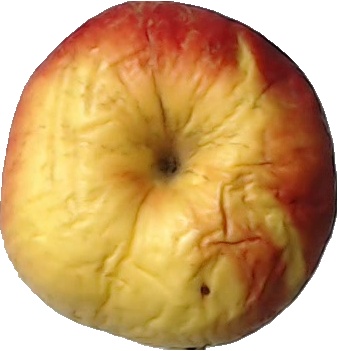
Label: apple_red_yellow_1